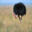
Label: bird